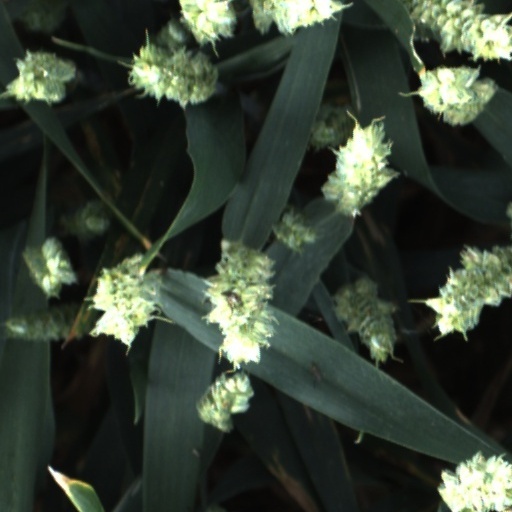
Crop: wheat